Aleksei Dikiy

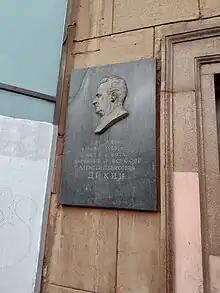
Historical plaque on his home in Moscow.

In 1953 Dikiy directed his last stage production, the play "Teni" (Shadows), by Saltykov-Shchedrin. Under Dikiy's direction his friend and partner Boris Babochkin played one of his best roles ever – Klaverov, a corrupt career politician, alluding to a typical Soviet bureaucrat. For that work Babochkin was viciously attacked in the official Soviet newspaper "Pravda" by Ekaterina Furtseva, who was then a Mayor of Moscow and later was made Minister of Culture of the Soviet Union. Furtseva became enraged with Dikiy and Babochkin's satirical portrayal of the Soviet bureaucracy with allusions to the Soviet leadership. She banned the play, and censored both Babochkin and Dikiy from public performances and kept them virtually unemployed for three years until Babochkin was finally forced to repent to the Communist Party.